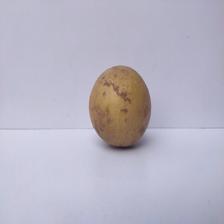
Size: Large